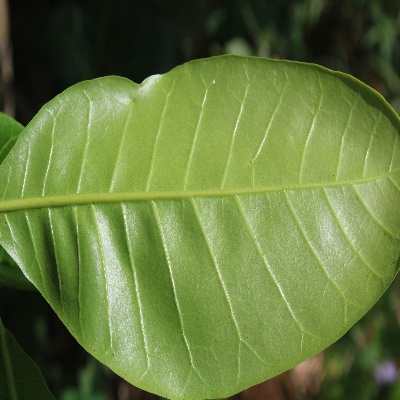
Crop: Cashew
Condition: anthracnose